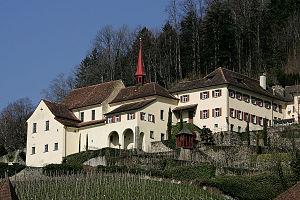
Alexius von Speyer, son vrai nom Georg Friedrich Sylvius Waldner fut un prêtre catholique de l'évêché de Spire, capucin, diplomate au sein du nonce apostolique en Suisse et le plus proche collaborateur de Saint Fidèle de Sigmaringen.